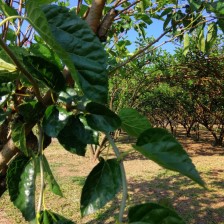
Variety: BlackOodTurkey